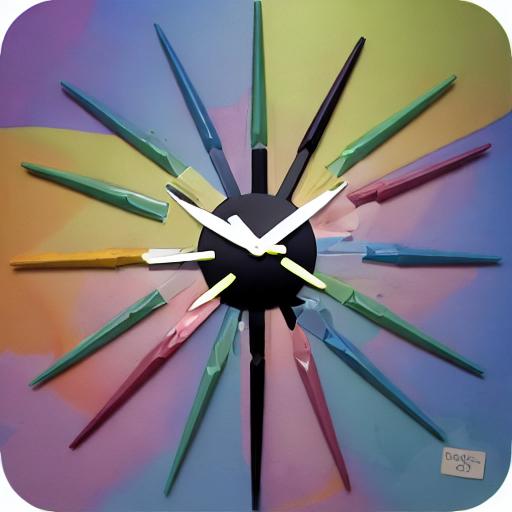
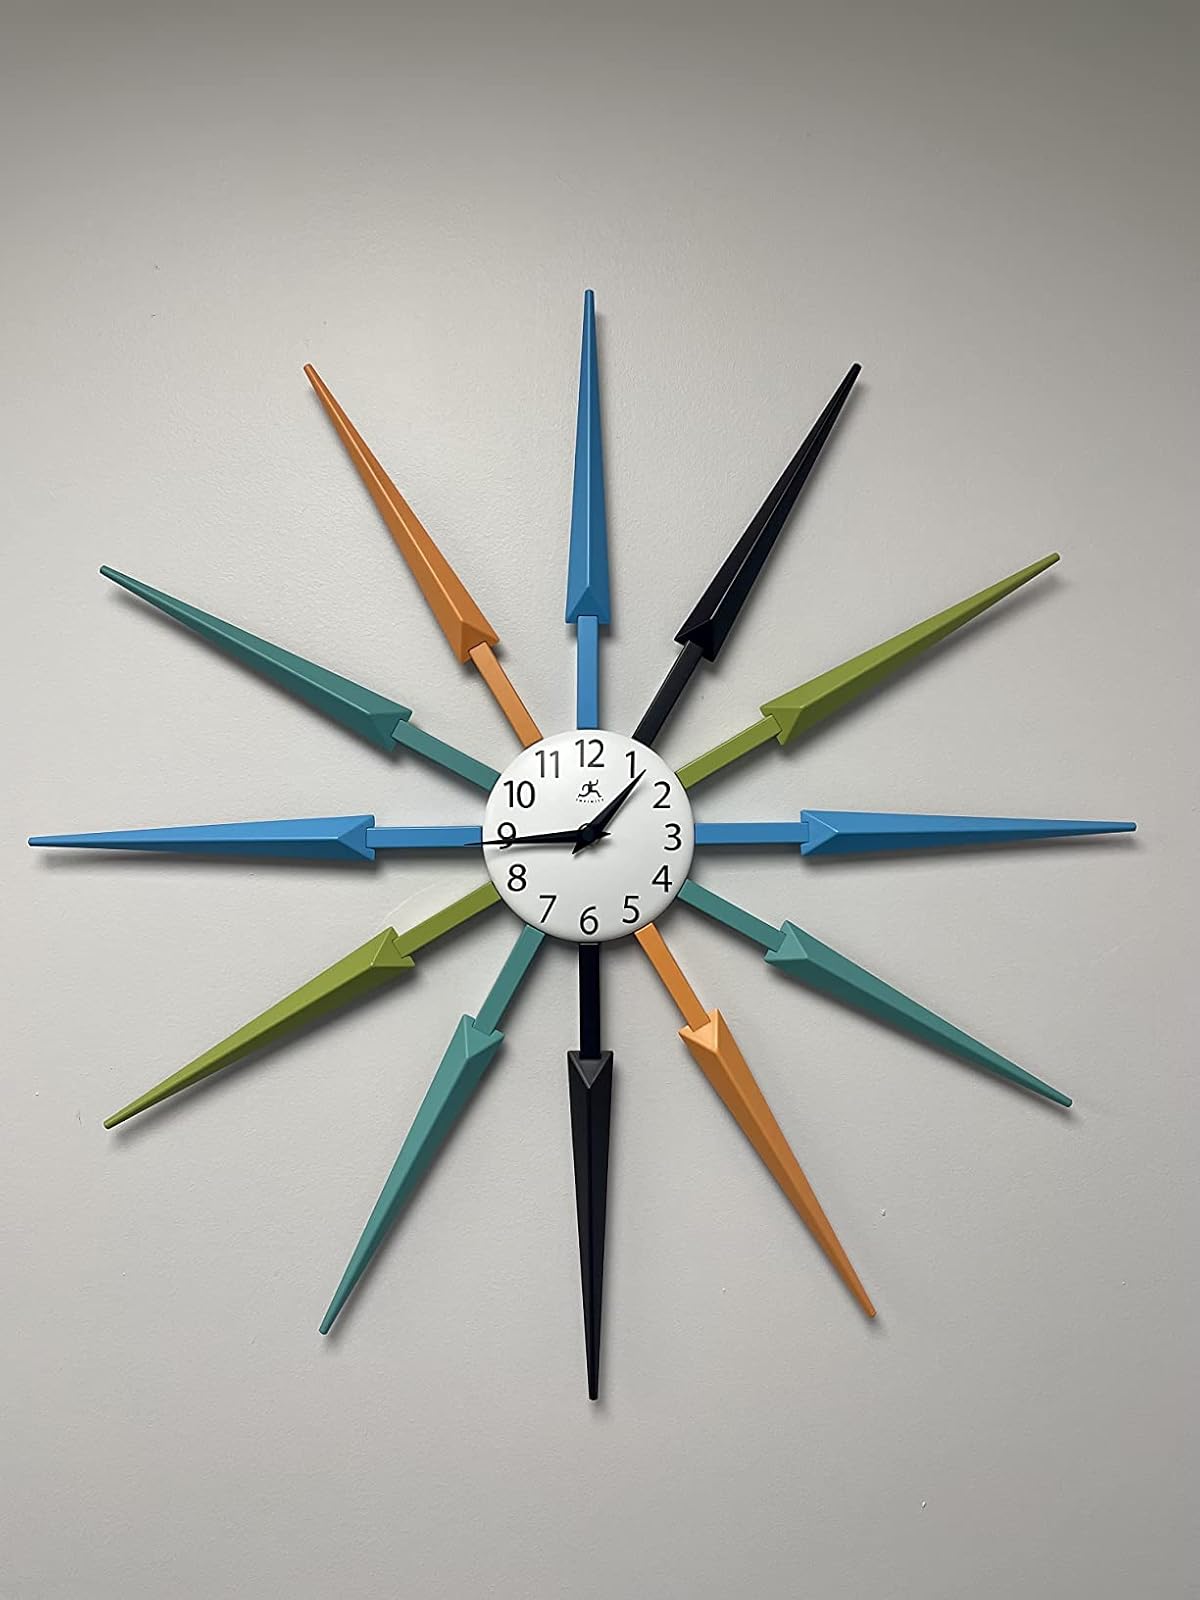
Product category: clock
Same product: no